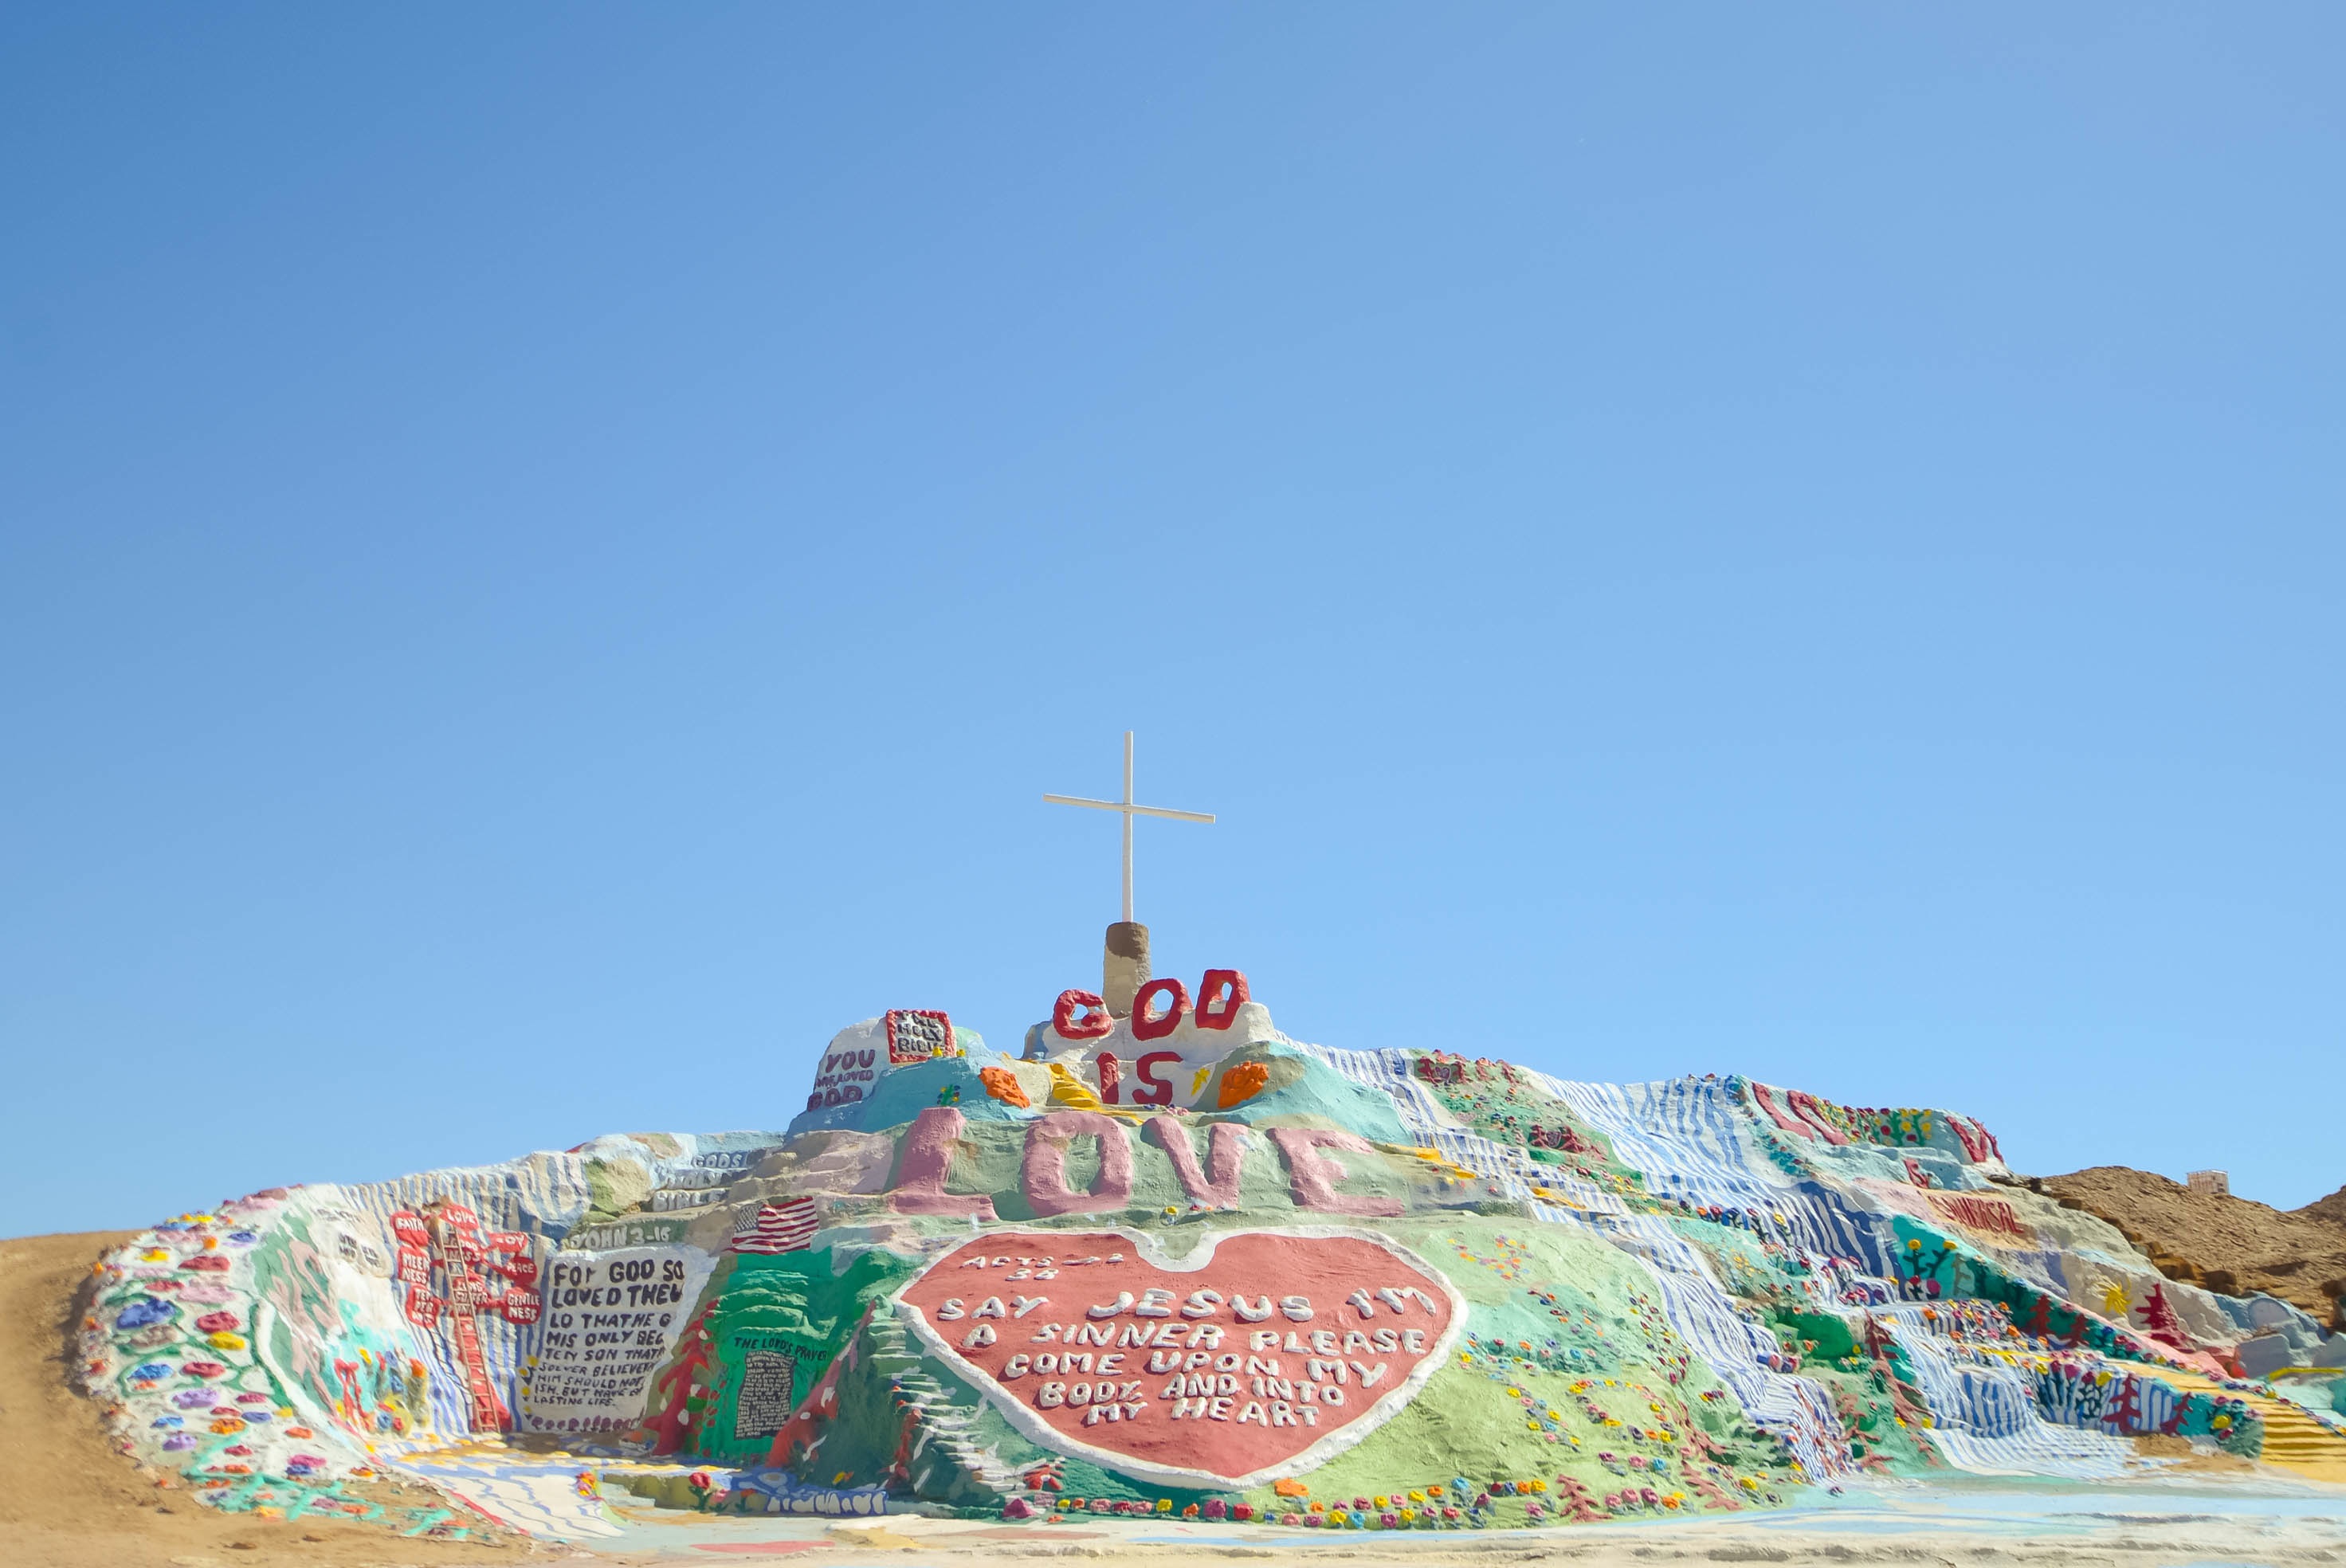
love, amusement park, park, salvation mountain, art, shrine, god